Monkeys in Chinese culture

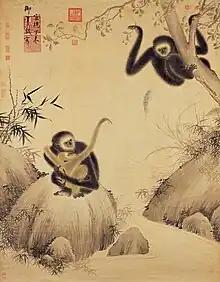
"Gibbons at play", 1427 painting by the Xuande Emperor

Monkeys, particularly macaques and monkey-like gibbons, have played significant roles in Chinese culture for over two thousand years. Some examples familiar to English speakers include the zodiacal Year of the Monkey, the Monkey King Sun Wukong in the novel "Journey to the West", familiar from its TV version "Monkey", and Monkey Kung Fu.